Painting of Assam

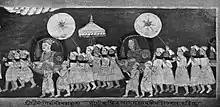
Court procession. Garhgoan style of painting depicted in Dharma Puran of Kavichandra Dvijya and illustrated by Badha Ligira.

Manuscript leaves were made with locally available ingredients. The process of making sanchi pat was discussed by Sir E. A. Gait. Another material used for making manuscripts paper was tulapat but not as popular as sanchipat. The painters involved in the creation of paintings were organised under a khel/guild during the medieval period. The officer in-charge of this khel was known as Khanikar Boruah. The khanikar beside painting also knew art of making idols both of wood and of earth, masks for drama, mural paintings, wood carvings and Xorai.